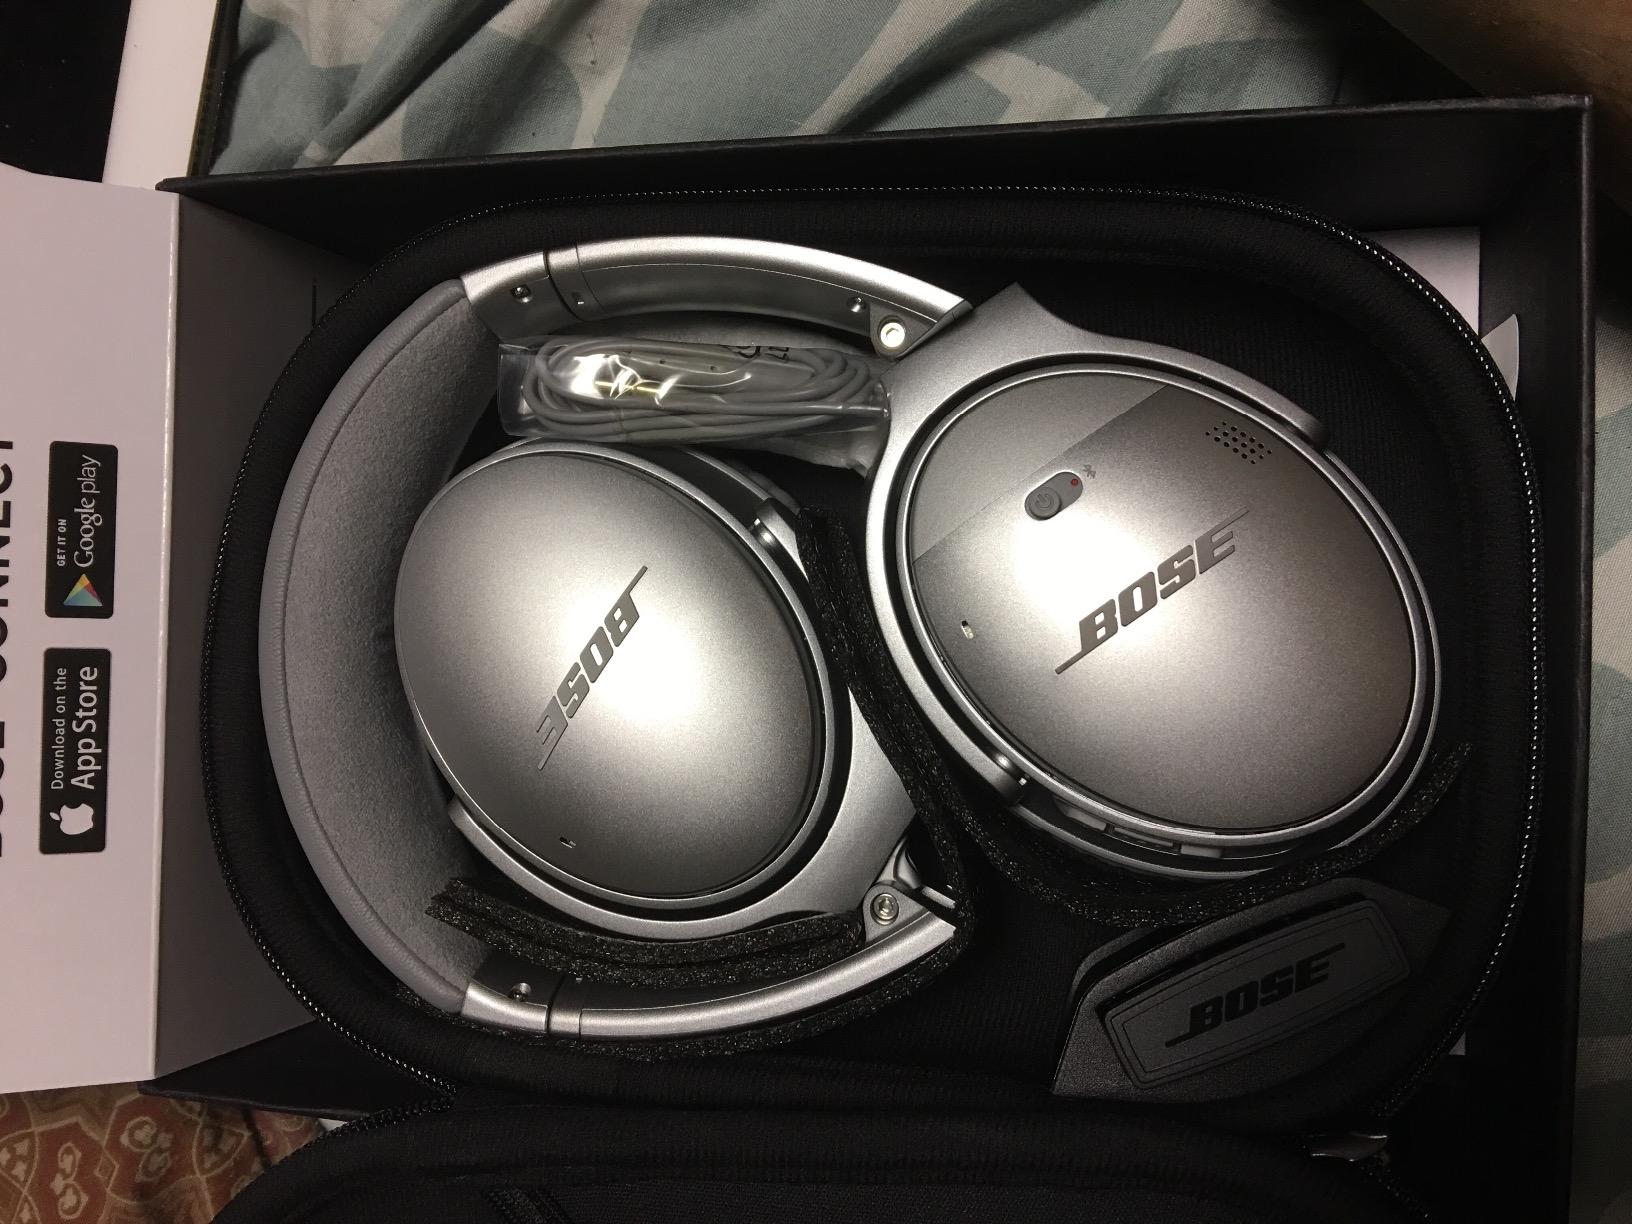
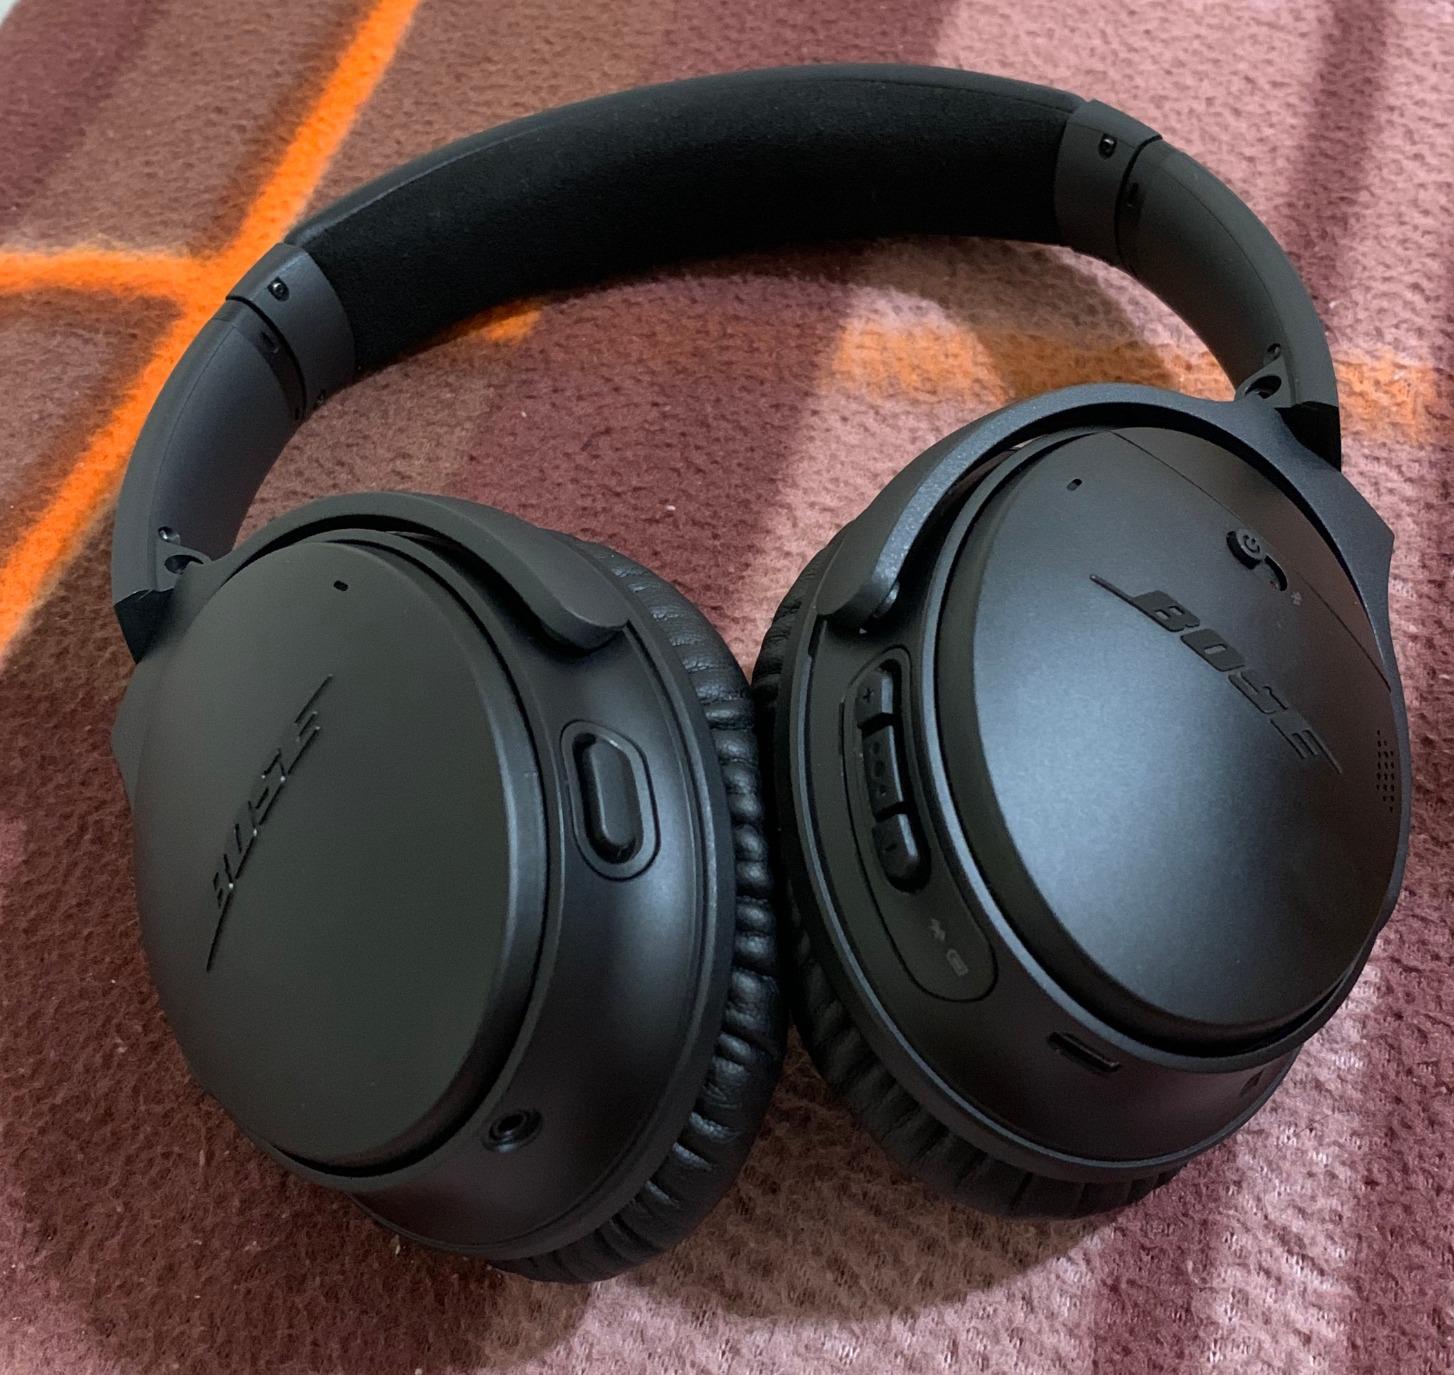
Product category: headphones
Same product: no